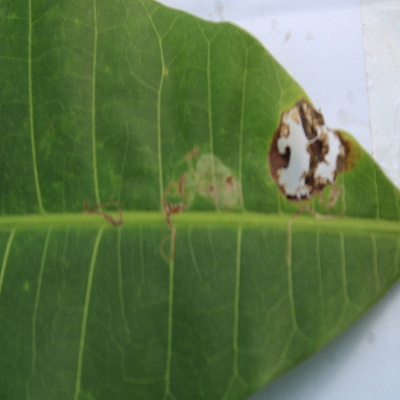
Crop: Cashew
Condition: leaf miner